Sathiyo Chalyo Khodaldham

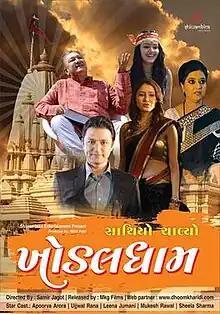
Poster

Sathiyo Chalyo Khodaldham is a 2014 Gujarati drama film directed by Samir Jagot and produced by Mihir Patel. The film is about a family who believes in Leuva Patel goddess Khodiyar.